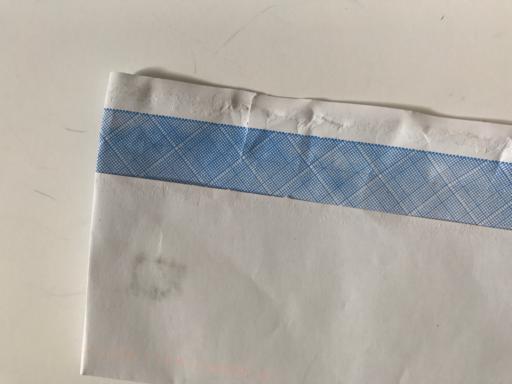
Waste category: paper